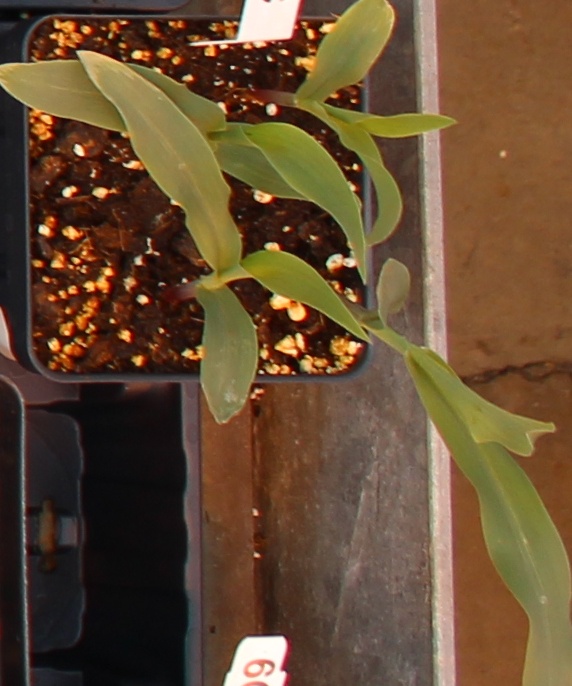
Label: Corn